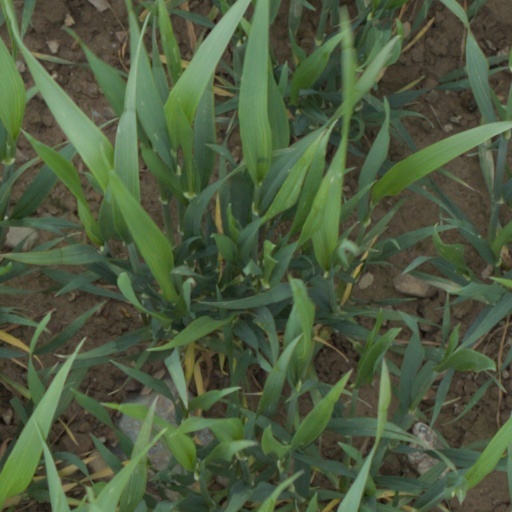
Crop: wheat